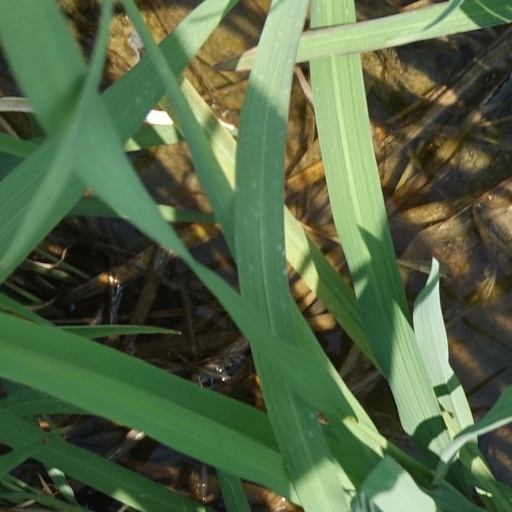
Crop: rice